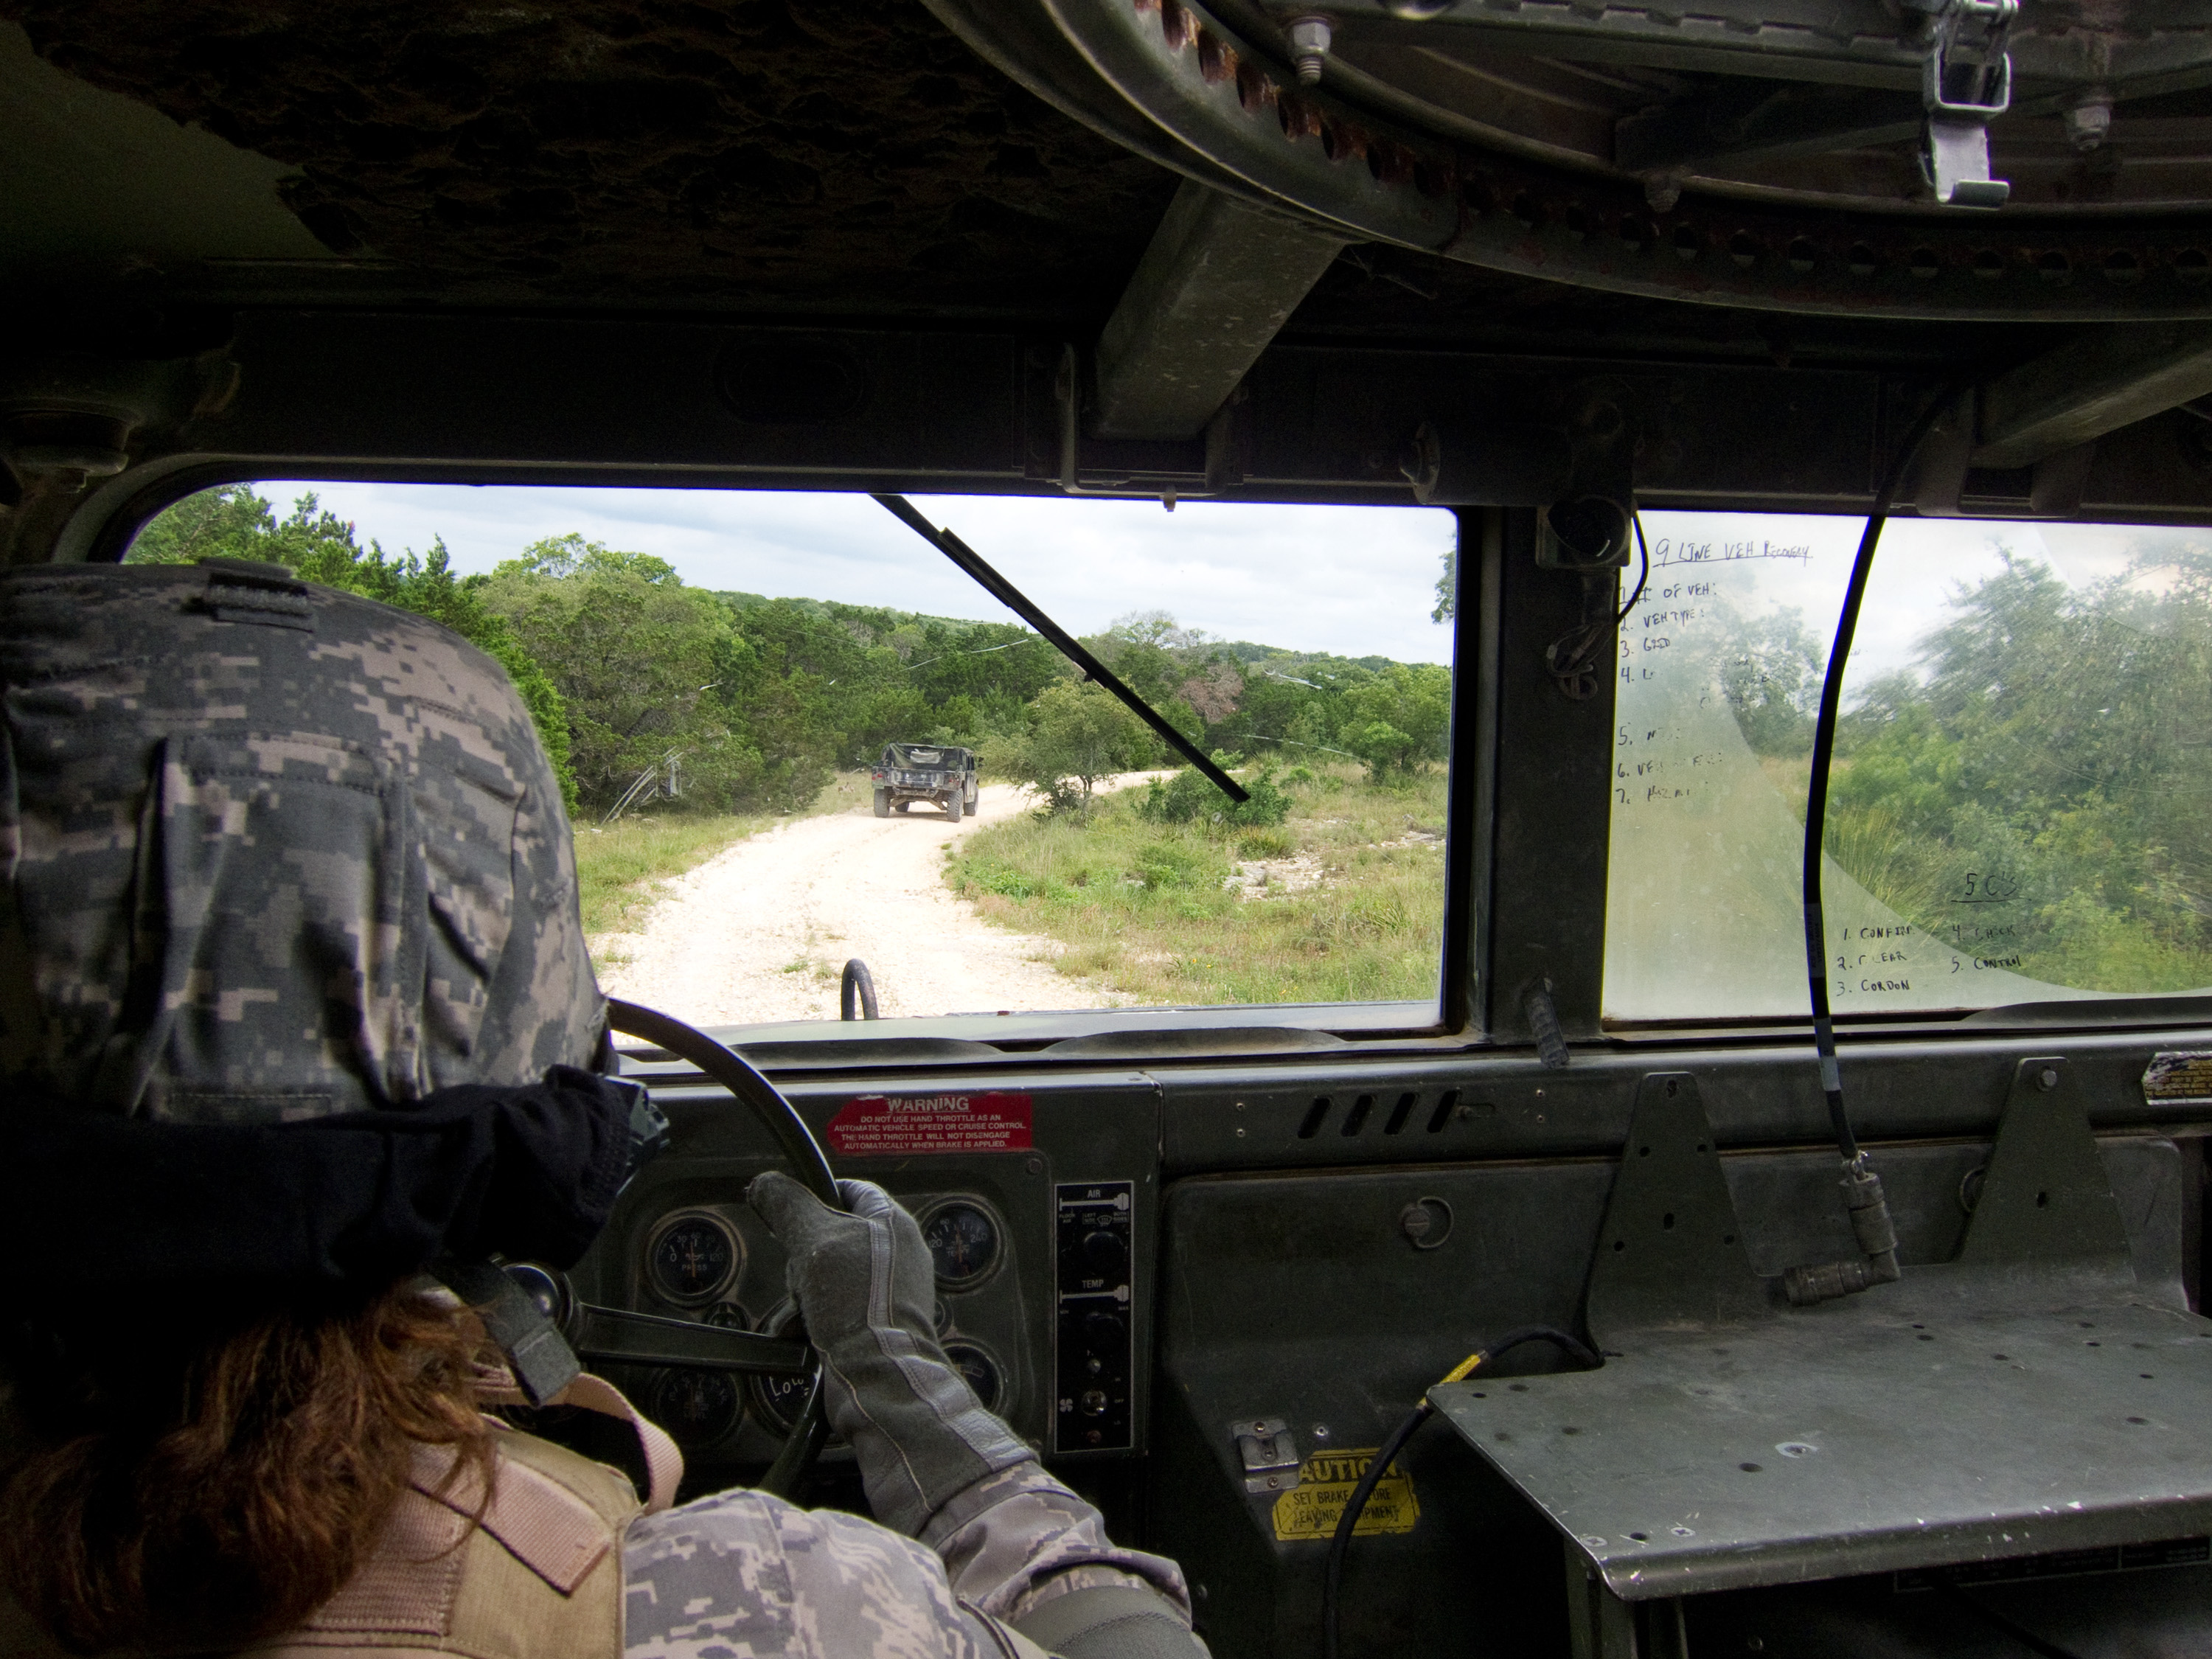
military, transport, soldier, army, vehicle, hummer, campandersonpeters, humvee, hmmwv